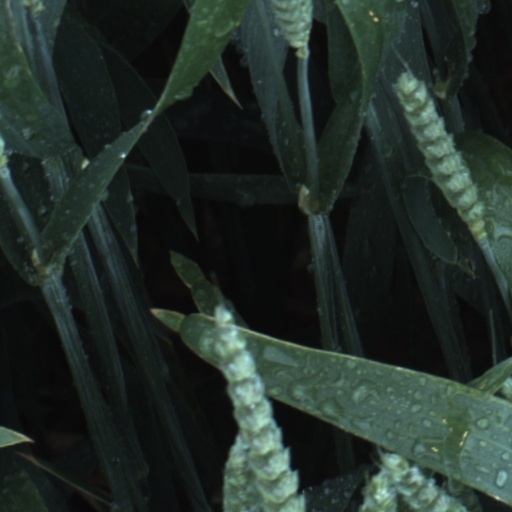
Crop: wheat